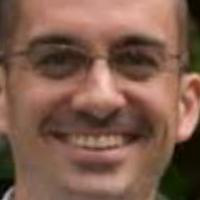
Age group: age 31-40